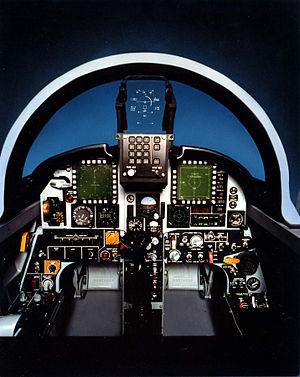
Le Northrop F-20 Tigershark est un chasseur léger, conçu sur une initiative et des fonds privés et construit par Northrop. Son développement commence en 1975, comme évolution supplémentaire du Northrop F-5E Tiger II, recevant un nouveau moteur qui améliore considérablement ses performances, ainsi qu'une avionique moderne comprenant un radar puissant et flexible. Comparé au F-5E, le F-20 est plus rapide, il accroît sa capacité de combat air-air grâce au BVR, et il possède une gamme complète de modes air-sol capables de tirer la plupart des armes américaines. Avec ces capacités améliorées, le F-20 devient compétitif avec les modèles de chasseurs de l'époque tel que le General Dynamics F-16 Fighting Falcon, mais est beaucoup moins cher à l'achat et à l'emploi.